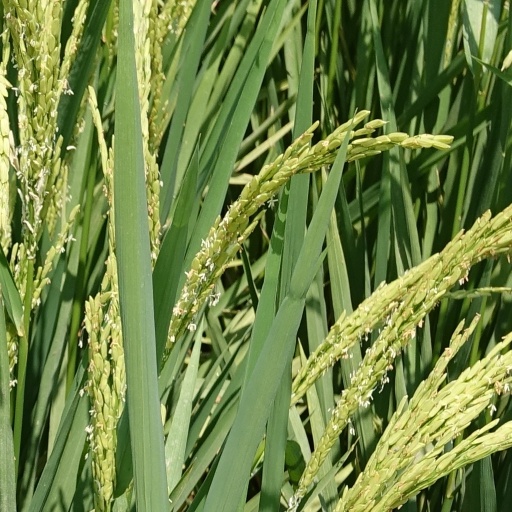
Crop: rice